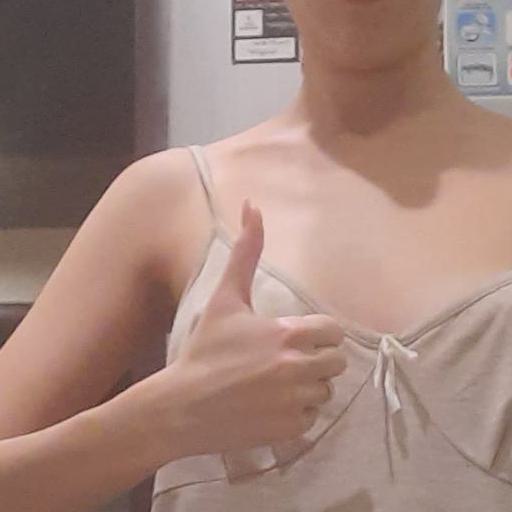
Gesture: like